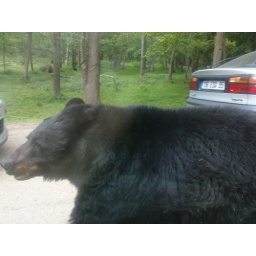
Black bear strolling by our car at Thoiry animal park